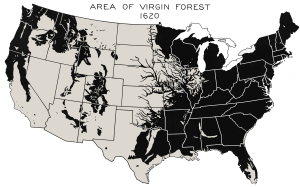
La déforestation aux États-Unis commence de façon significative avec l'arrivée des colons européens. Avant leur arrivée, environ la moitié du territoire était couvert de forêts, soit environ 4 140 000 km2. L'essentiel de la déforestation a eu lieu avant 1910. Le minimum a été atteint vers 1920, et la surface des forêts est restée stable ensuite au XXᵉ siècle.